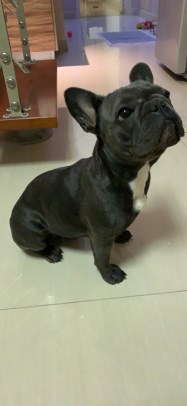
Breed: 1121-n000002-French_bulldog